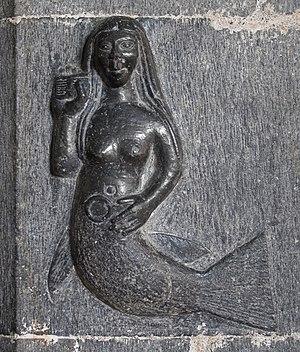
Le monastère de Clonfert est un édifice religieux fondé par saint Brendan dit « Brendan de Clonfert », au VIᵉ siècle à Clonfert en Irlande.
Petite Navigation celtique est un recueil de poèmes écrits par la poétesse bretonne Jeanne Bluteau et publié en 1979. Il est composé de 70 poèmes, regroupés en sept livres.
Le merrow est une créature légendaire présente dans le folklore écossais et irlandais. Le merrow est l'équivalent gaélique de la sirène, et un peuple cousin des nixes.